Jack Lindsay

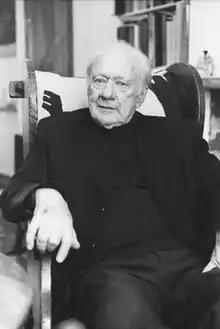

John Lindsay , FRSL (20 October 1900 – 8 March 1990) was an Australian-born writer. He was born in Melbourne, but spent his formative years in Brisbane. He was the eldest son of Norman Lindsay and brother of author Philip Lindsay.